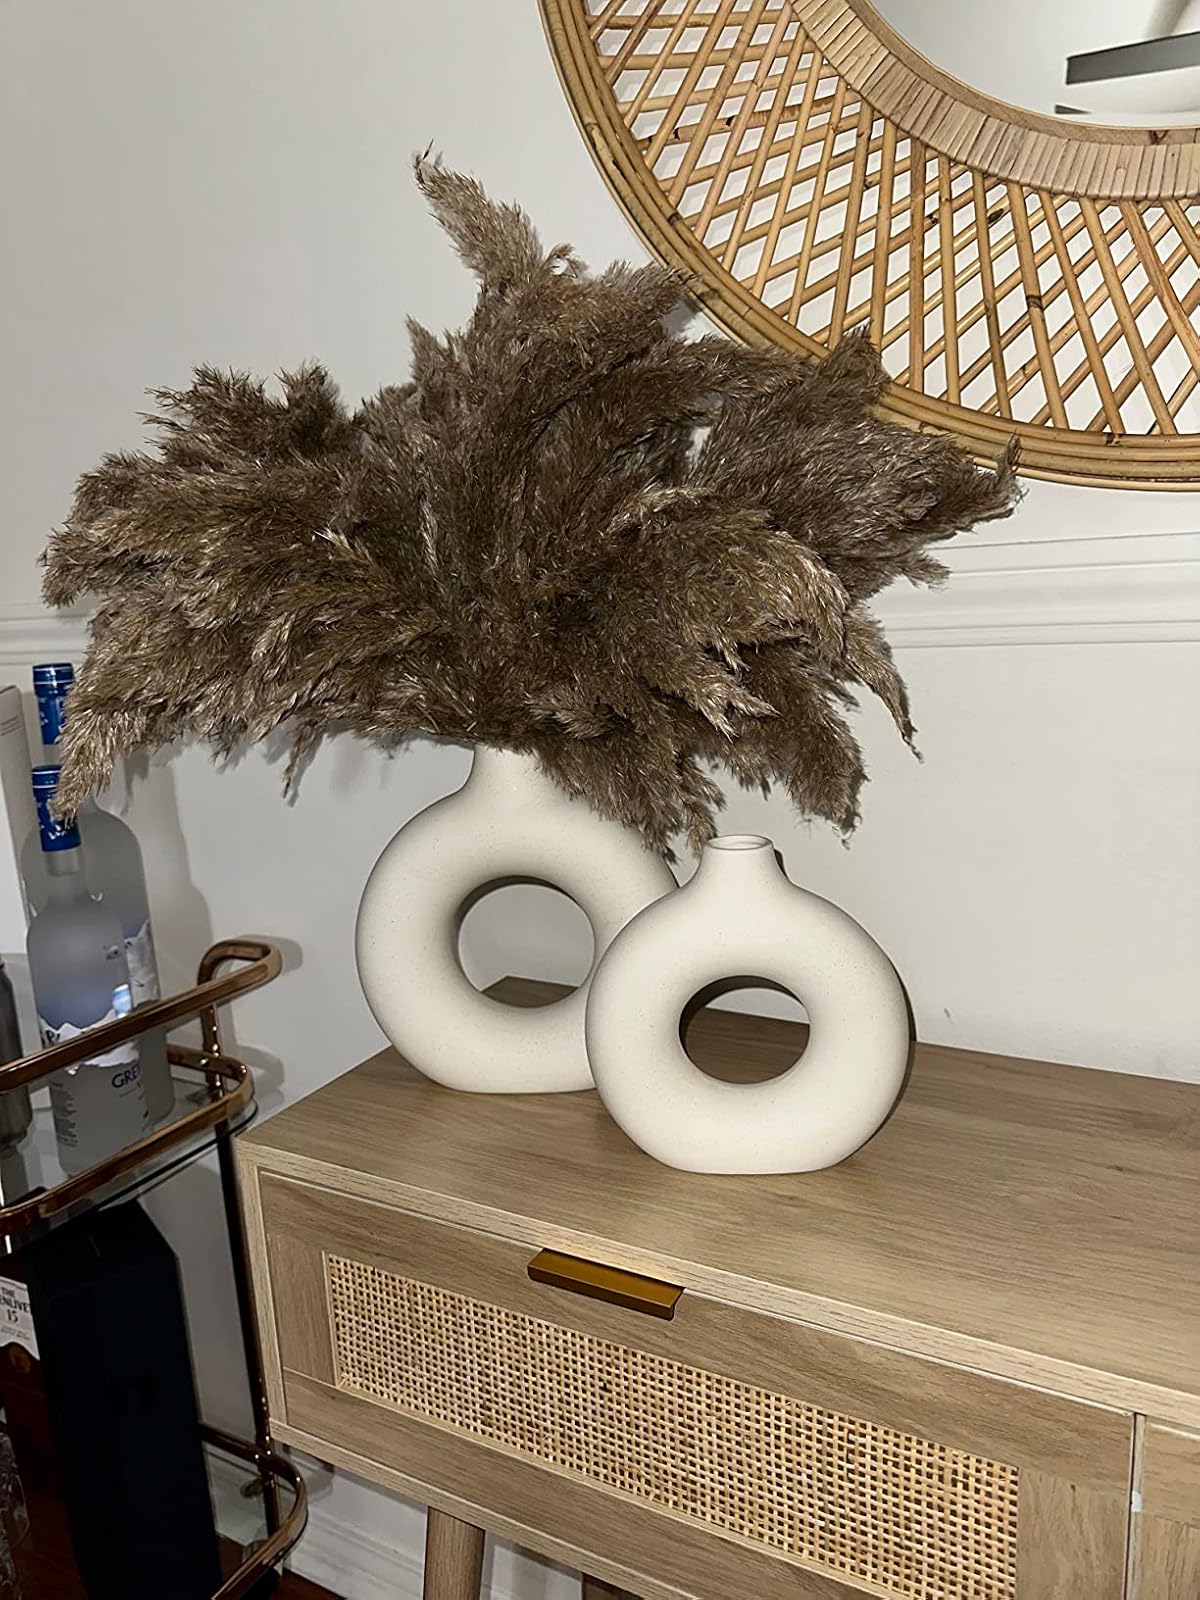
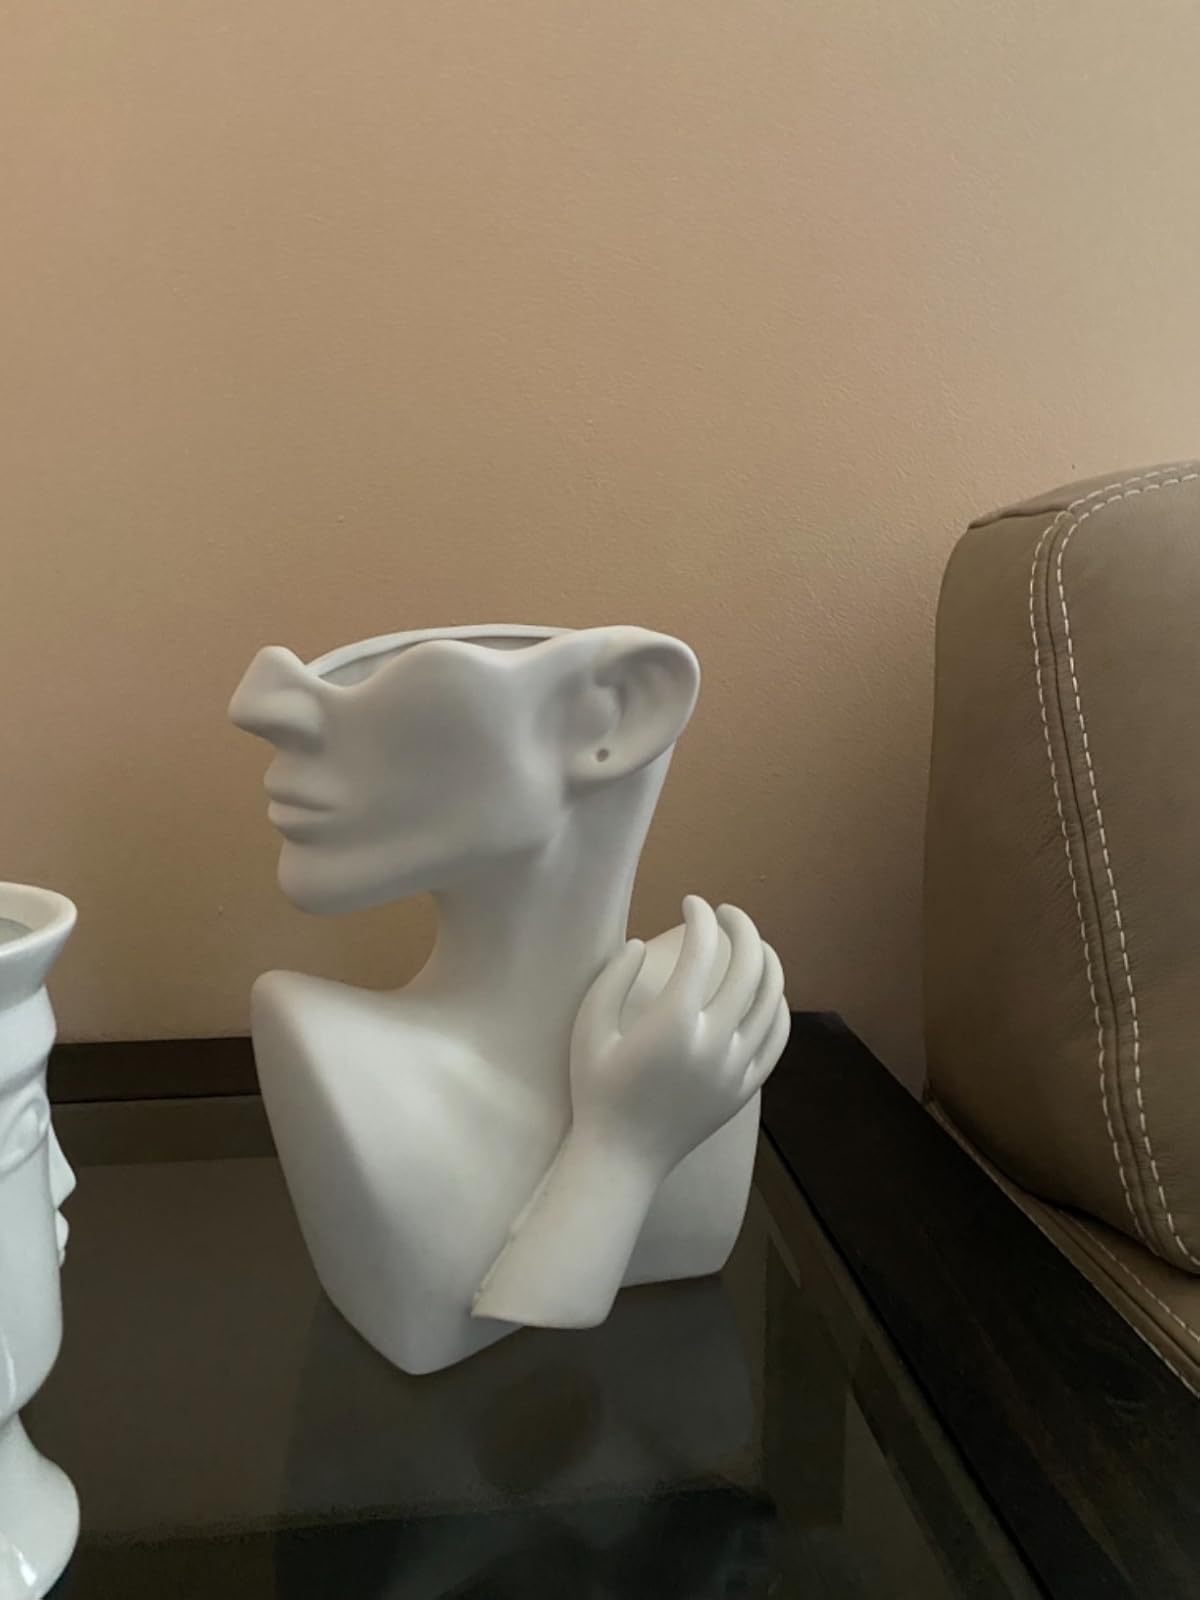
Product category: vase
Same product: no